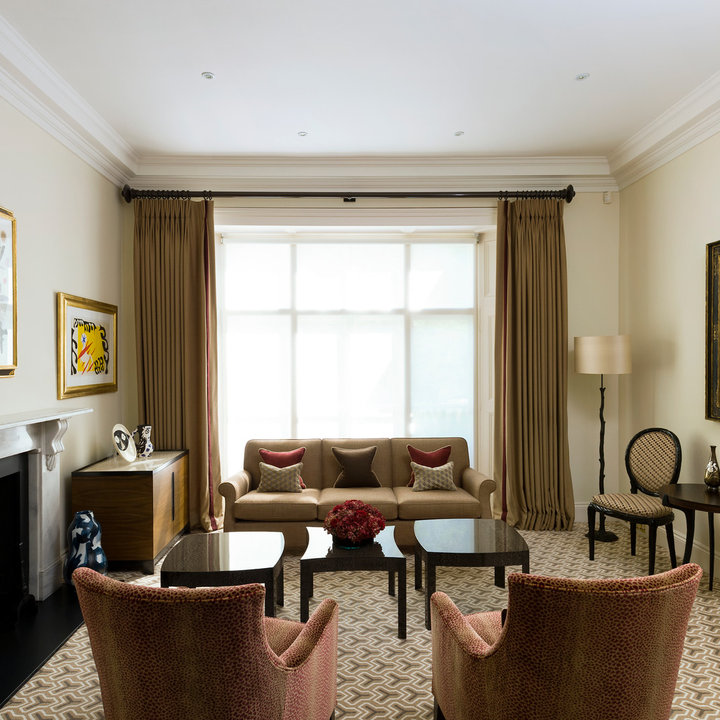
Style: ArtDeco